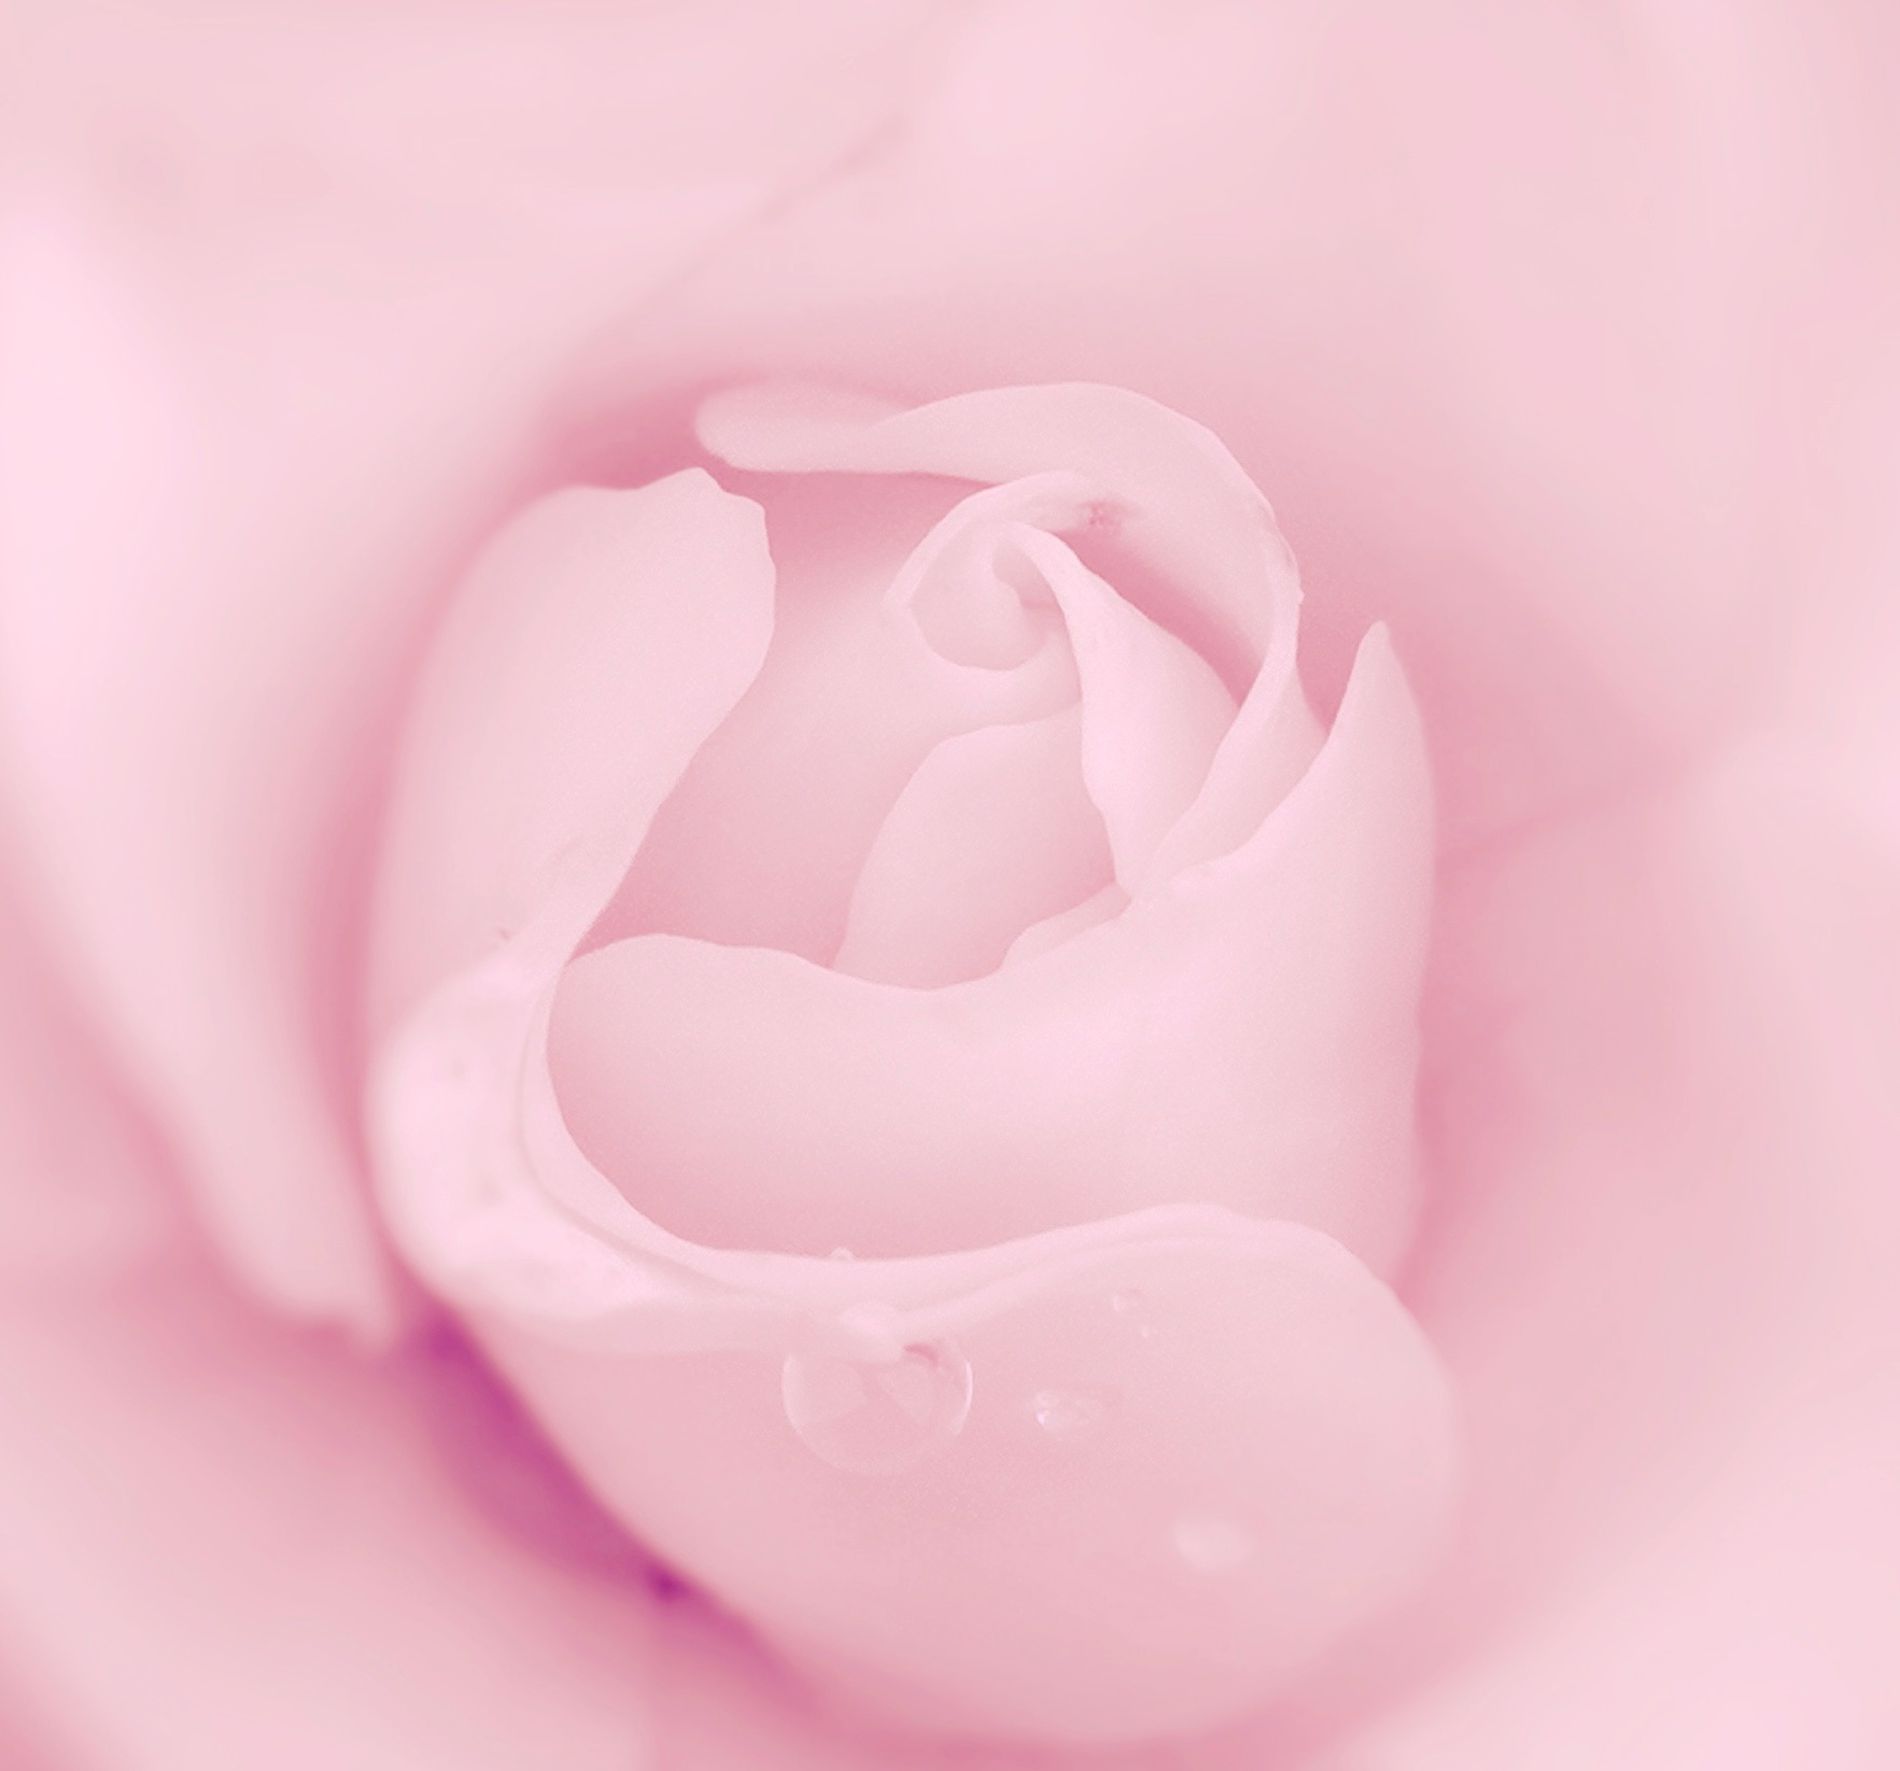
Pink rose
A pink rose flower partially opened to bloom.
A portrait photo captured by a close-up zoom-in view focused on a rose flower partially opened with a pink color palette for the scene. It inspires love and happiness feelings.
Labels: Flower, Plant, Rose, Petal, Carnation